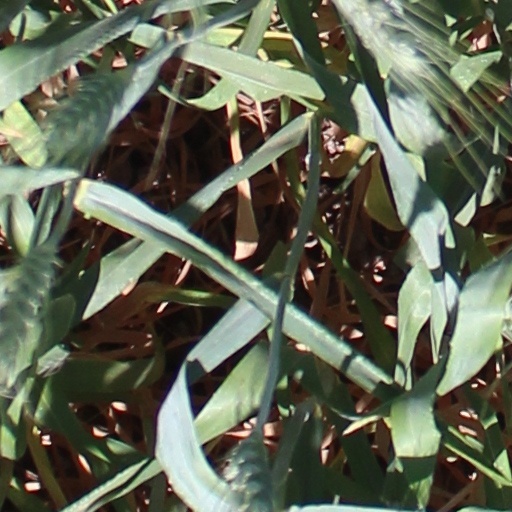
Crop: wheat